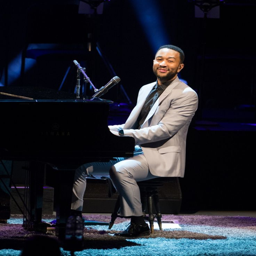
neo soul artist gives all of himself during a performance